Life Is a Dream (1986 film)

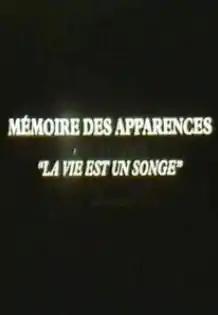
Film poster

Life is a Dream is a 1987 French surrealist art film written and directed by Chilean filmmaker Raúl Ruiz. It is an oneiric, metafictional, "neo-Baroque" work about the Chilean dictatorship, exile, dream, cinema and mnemonics. It was inspired by Frances A. Yates' book "The Art of Memory" (1966) and features characters and scenes from "Life Is a Dream" (1635), a Spanish Golden Age play Ruiz had directed at the Avignon Festival in 1986, in addition to pastiches of B-movies and serials of the 1930s and 1940s.